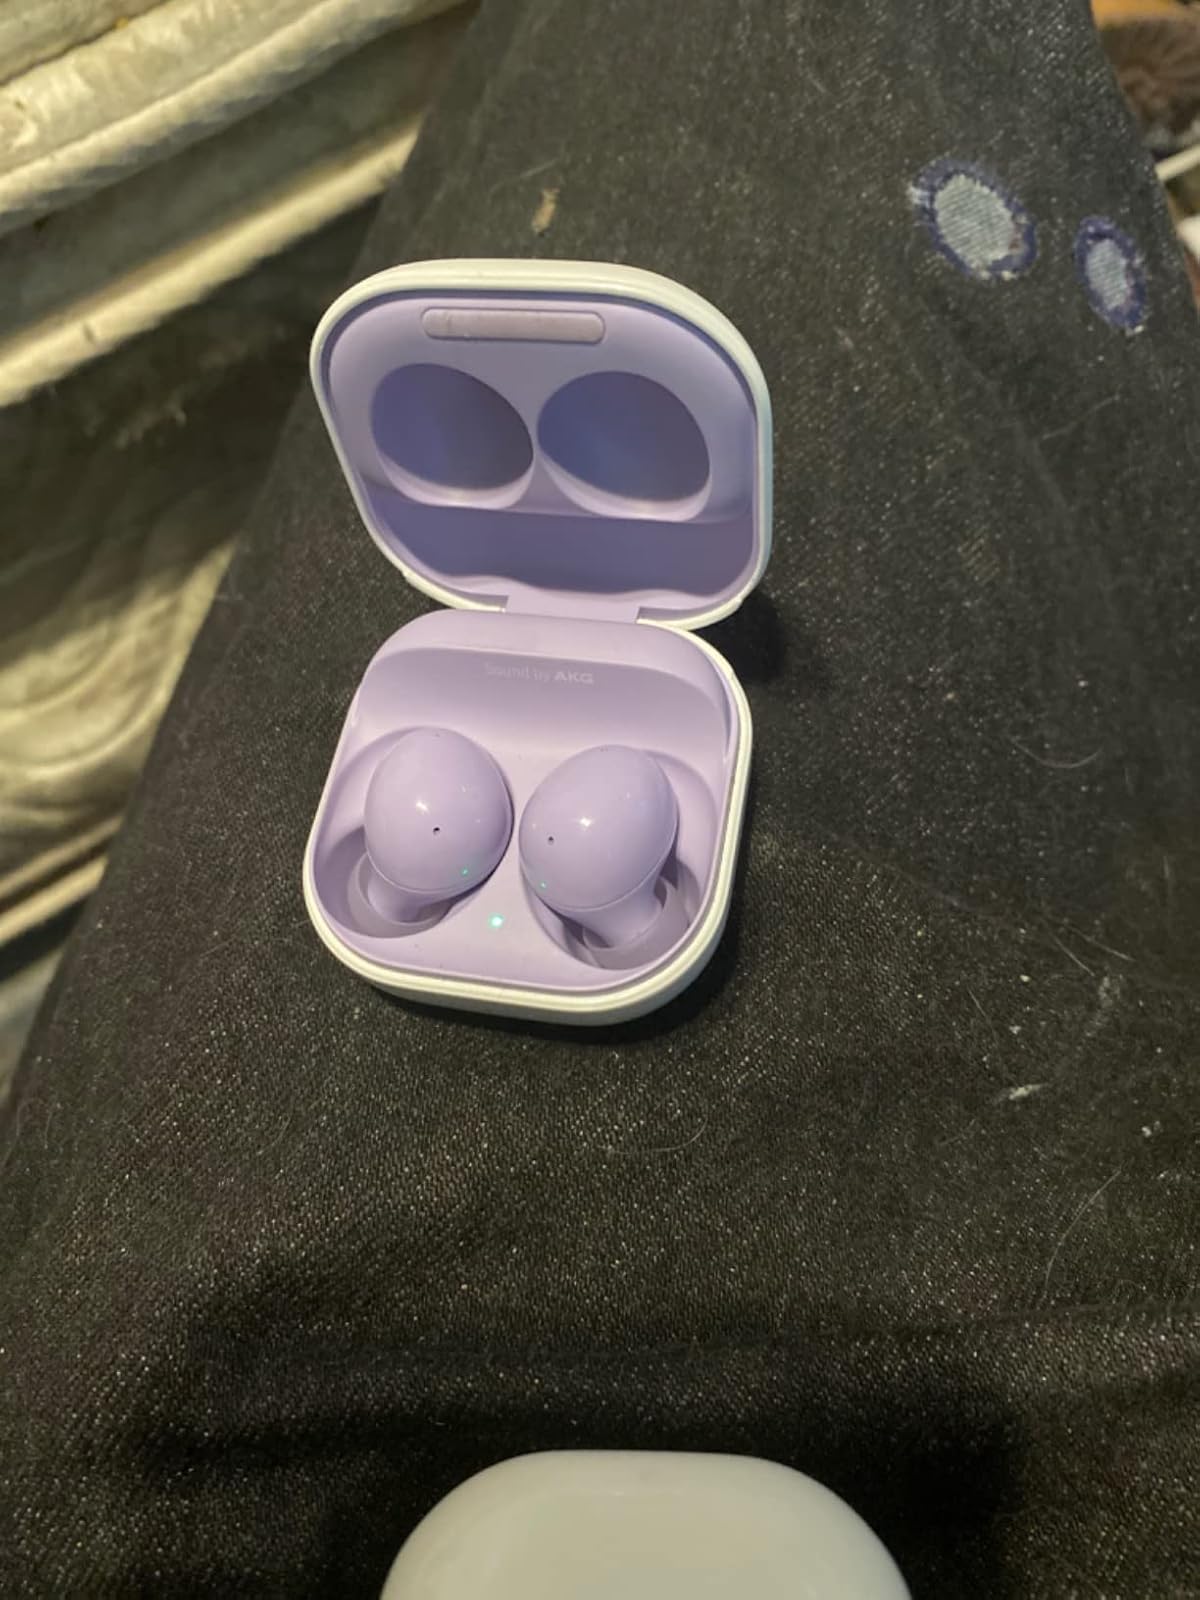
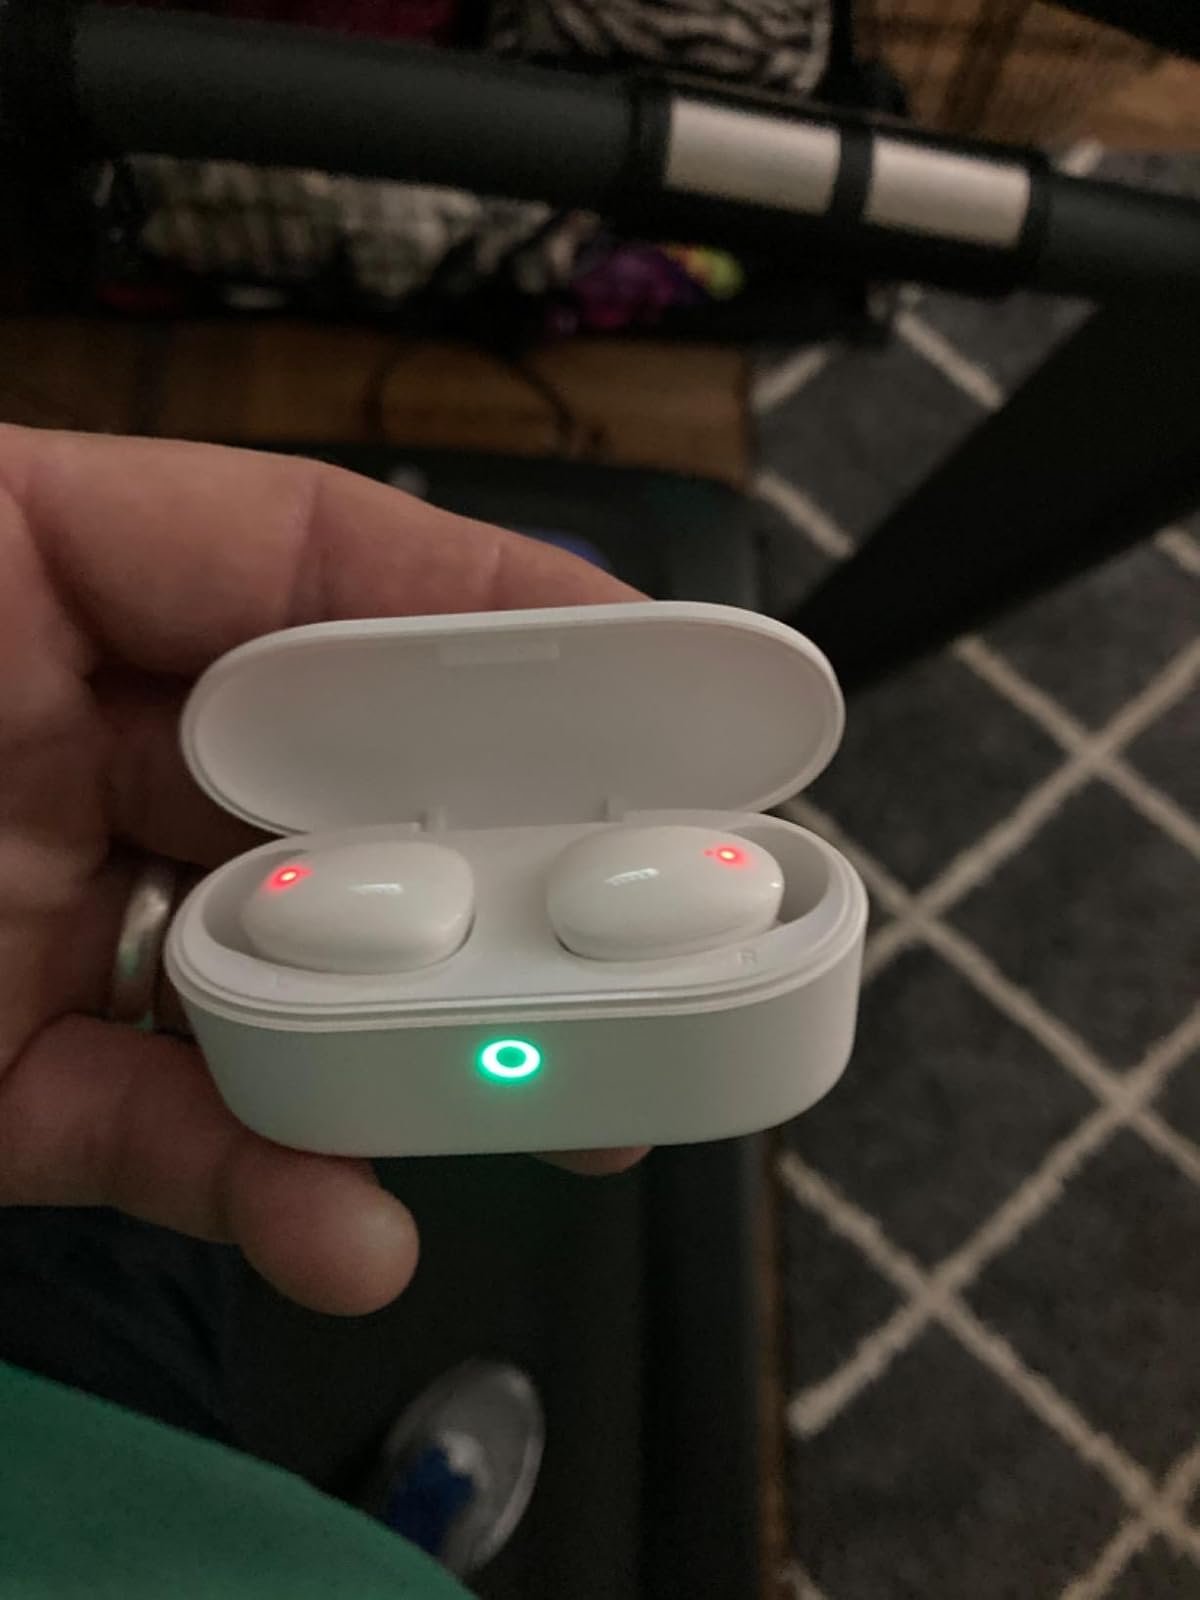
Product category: earbuds
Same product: no